Second Donev Government

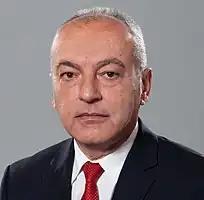
Portrait of the Prime Minister Galab Donev

The Second Donev Government was the 101st cabinet of Bulgaria. It was appointed by President Rumen Radev on 2 February 2023.